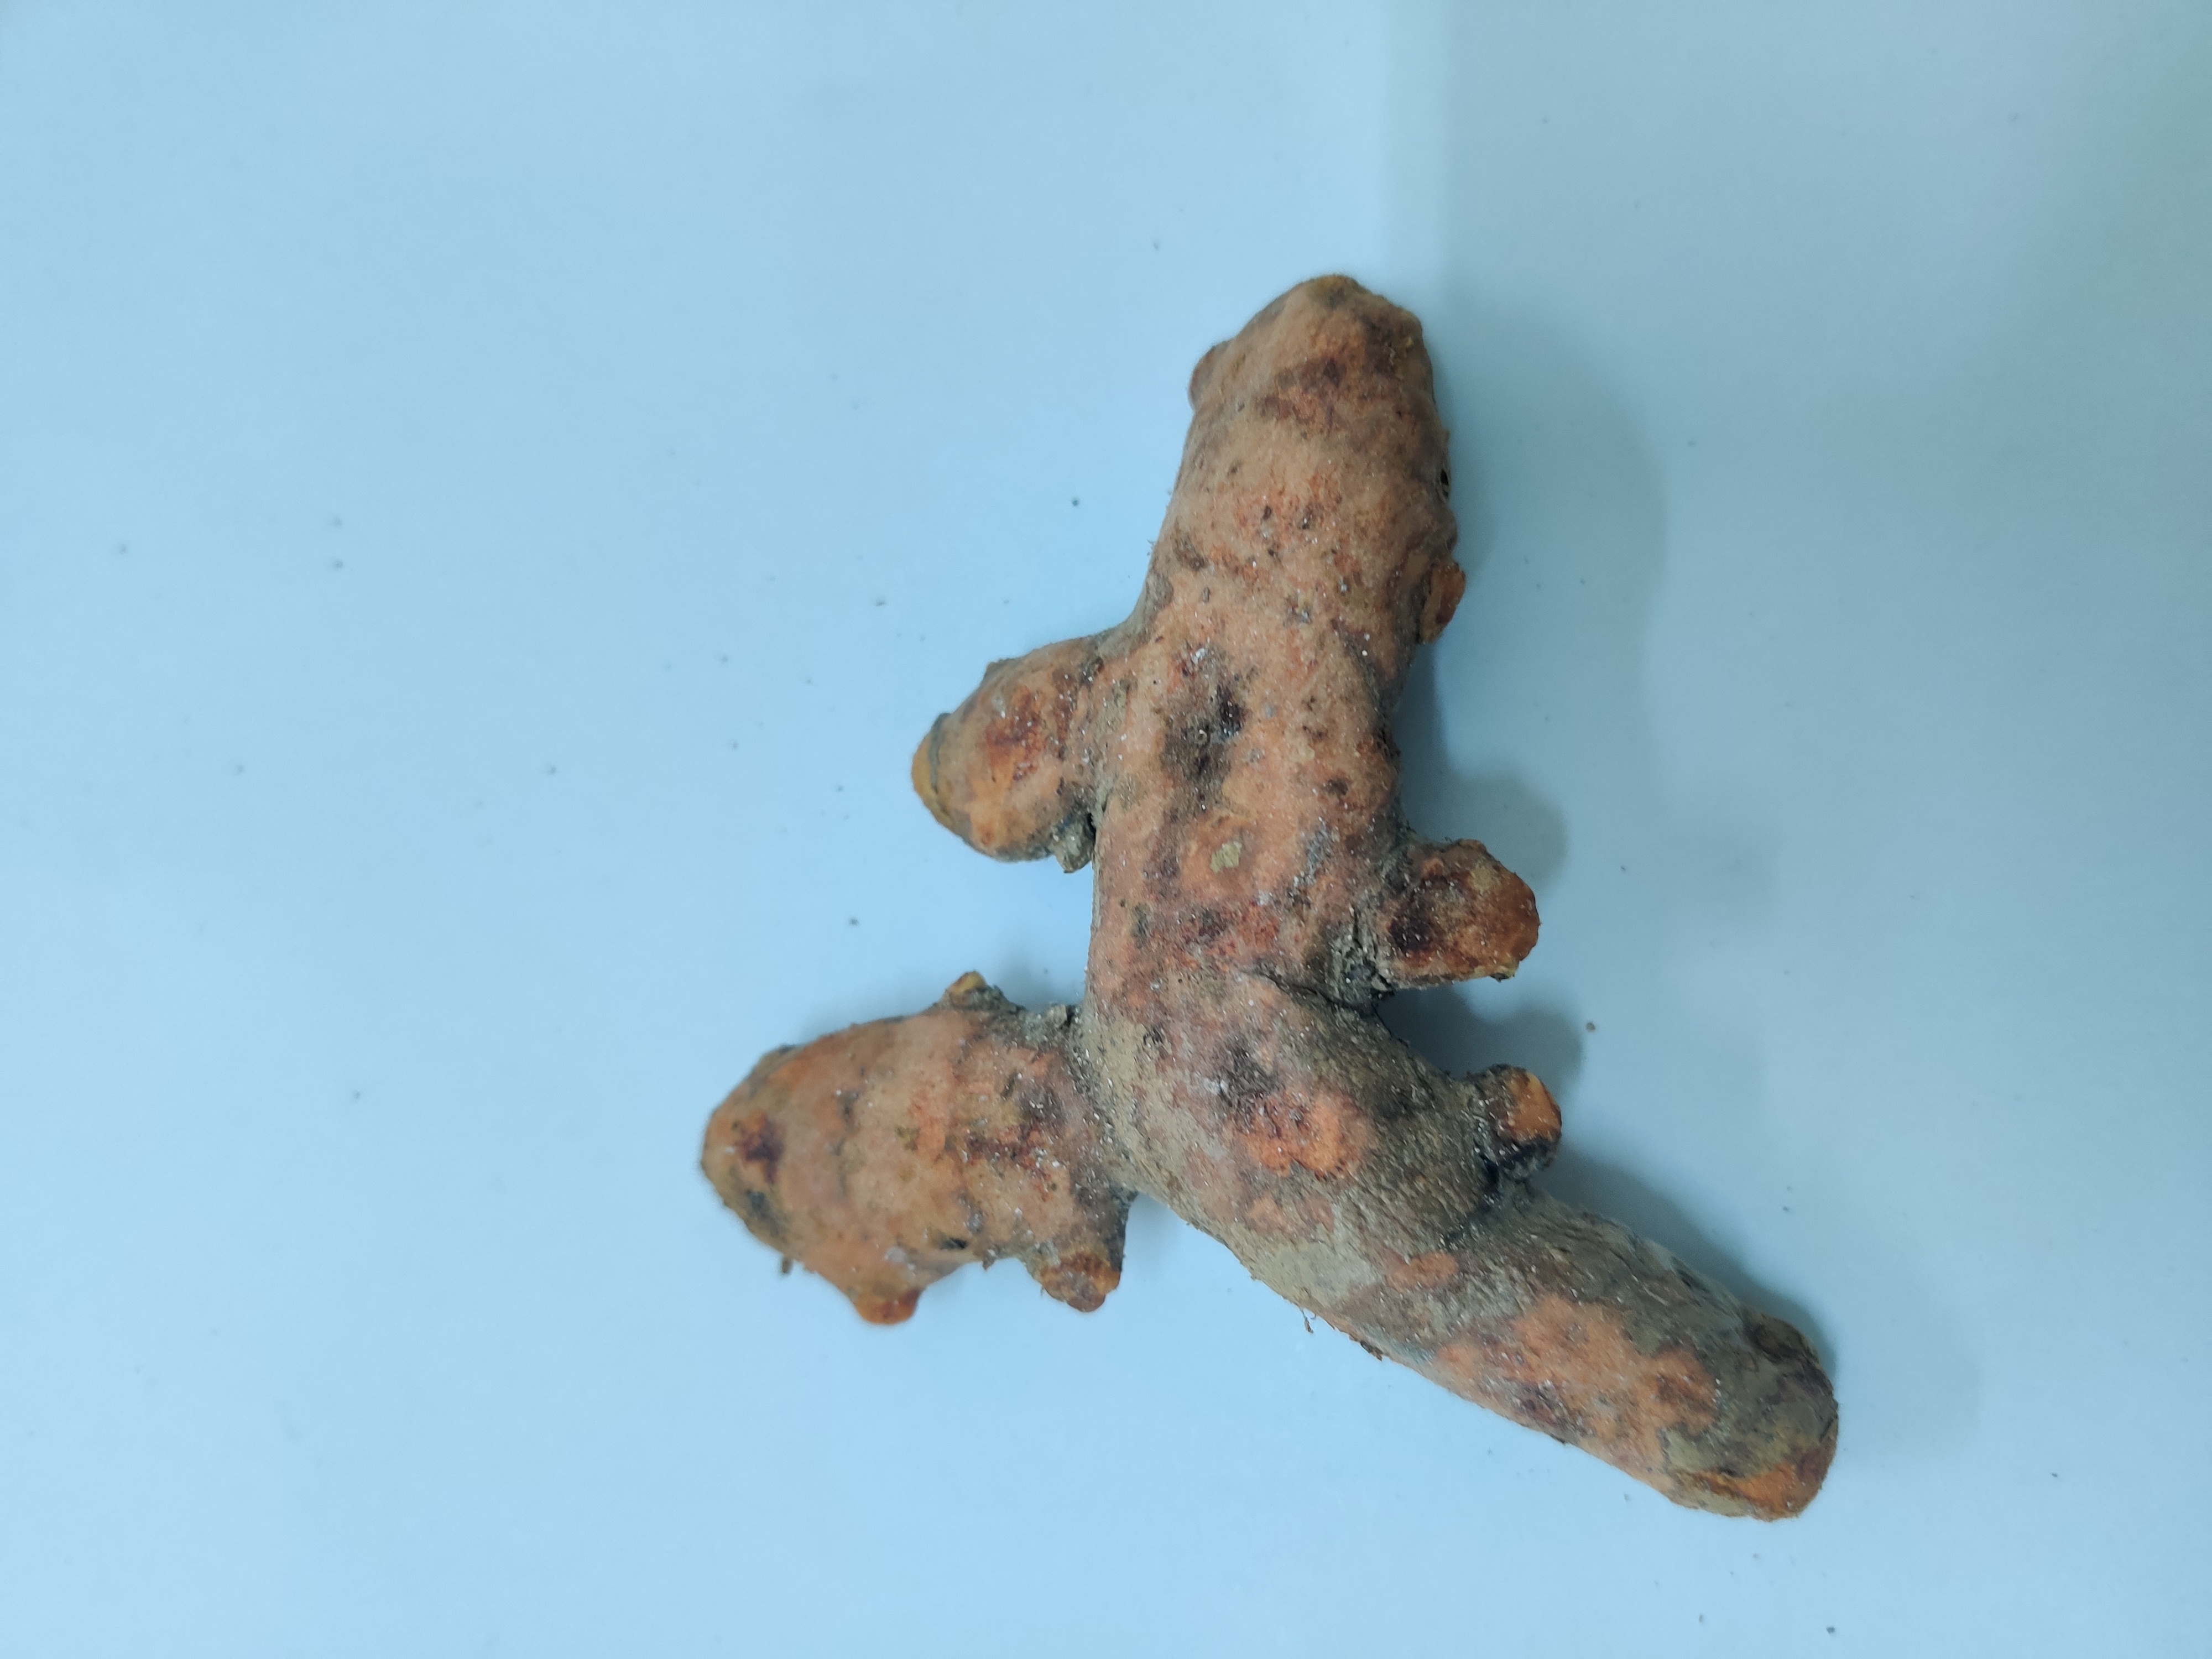
Crop: Turmeric
Condition: Severely Damaged